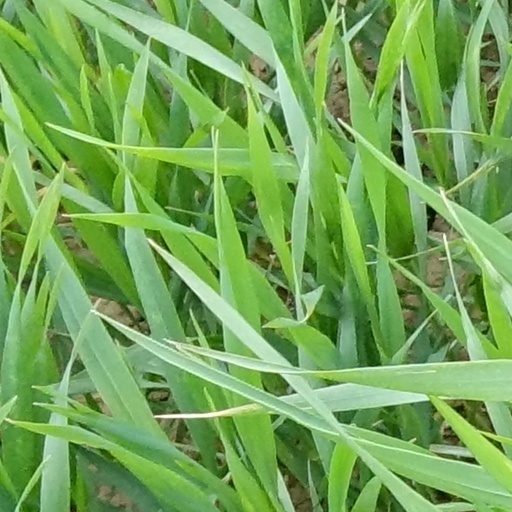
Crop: wheat